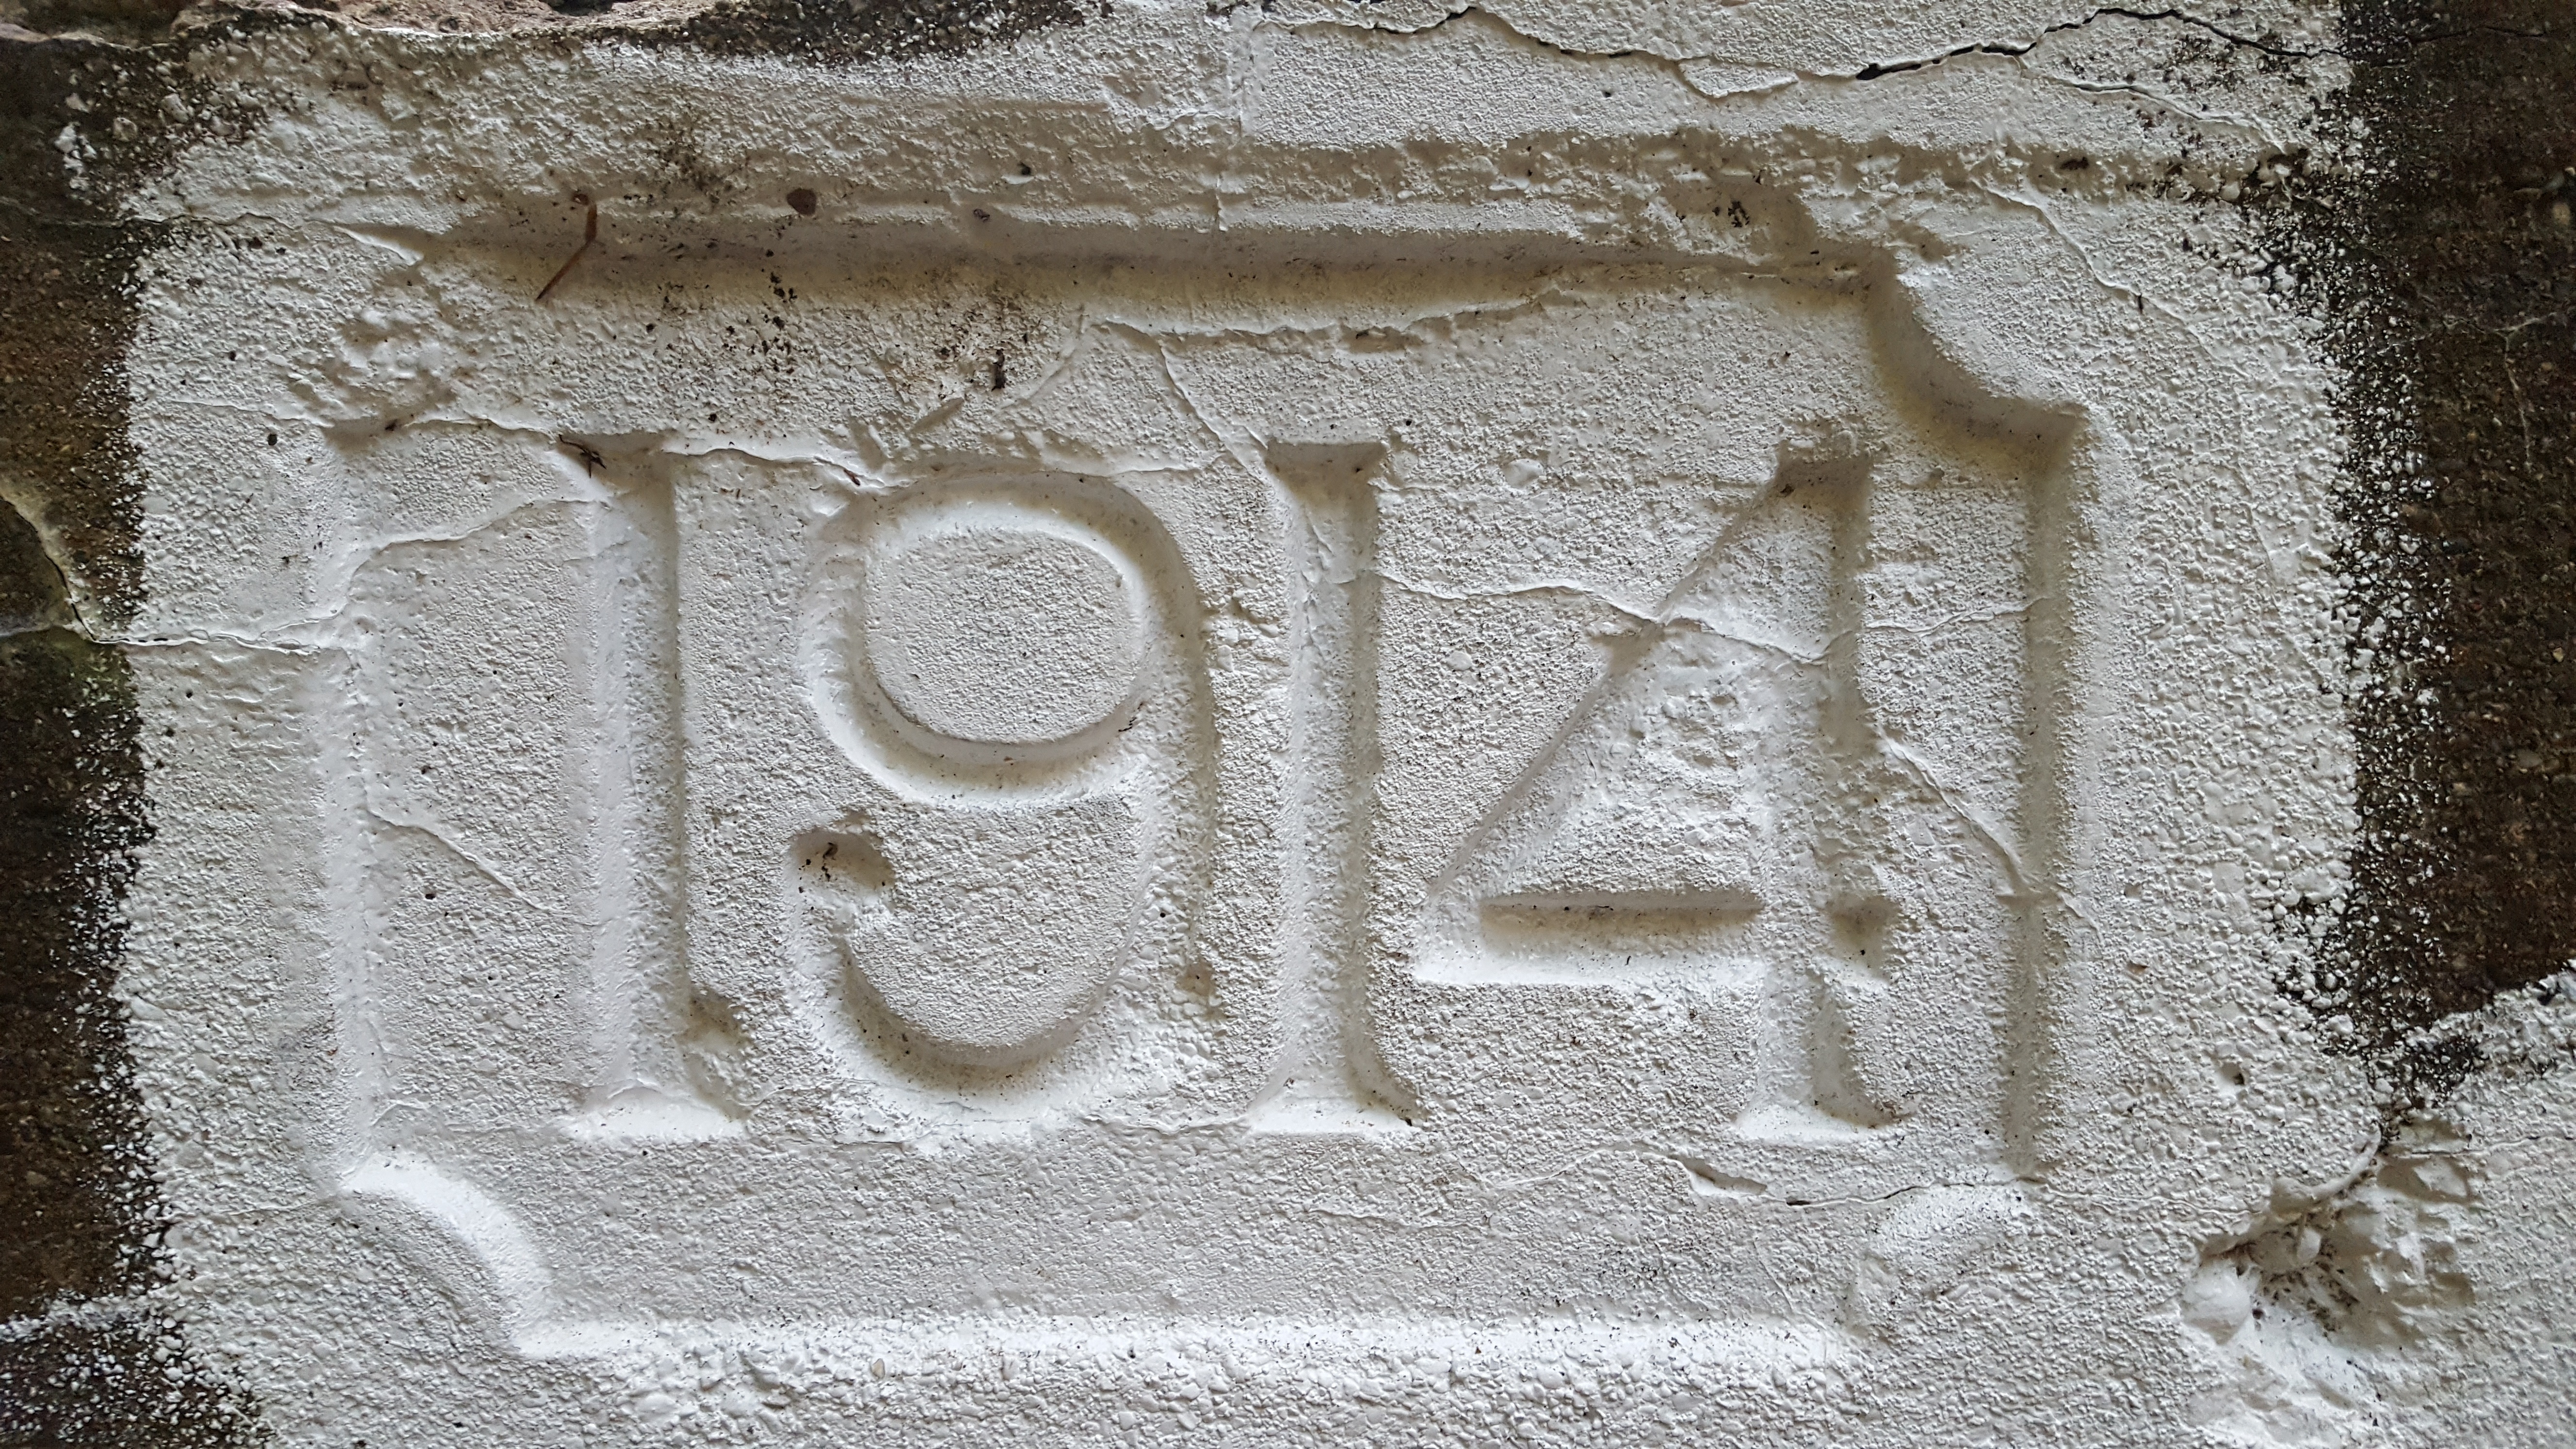
sand, structure, white, bridge, vintage, number, old, wall, stone, rustic, abandoned, concrete, date, weathered, art, temple, cement, painted, crumbling, carving, damaged, relief, aged, uneven, stone carving, ancient history, 1914